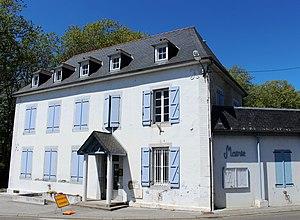
Mairie d'Arcizac-Adour (Hautes-Pyrénées)
Arcizac-Adour est une commune française située dans le département des Hautes-Pyrénées, en région Occitanie.